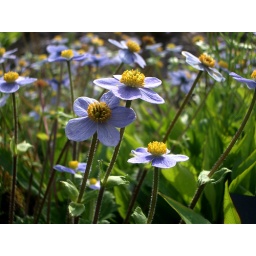
Field of blue anemones taken in the rock garden at Edinburgh Botanic Garden.